List of Focke-Wulf Fw 190 variants

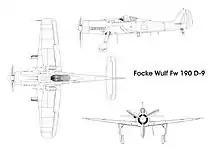
Orthographically projected diagram of the Fw 190 D-9

The Fw 190 D (nicknamed the "Dora"; or Long-Nose Dora, ""Langnasen-Dora"") was intended to improve on the high-altitude performance of the A-series enough to make it useful against the American heavy bombers of the era. In the event, the D series was rarely used against the heavy-bomber raids, as the circumstances of the war in late 1944 meant that fighter-versus-fighter combat and ground attack missions took priority. A total of 1,805 D-9s were produced. Production started in August 1944.